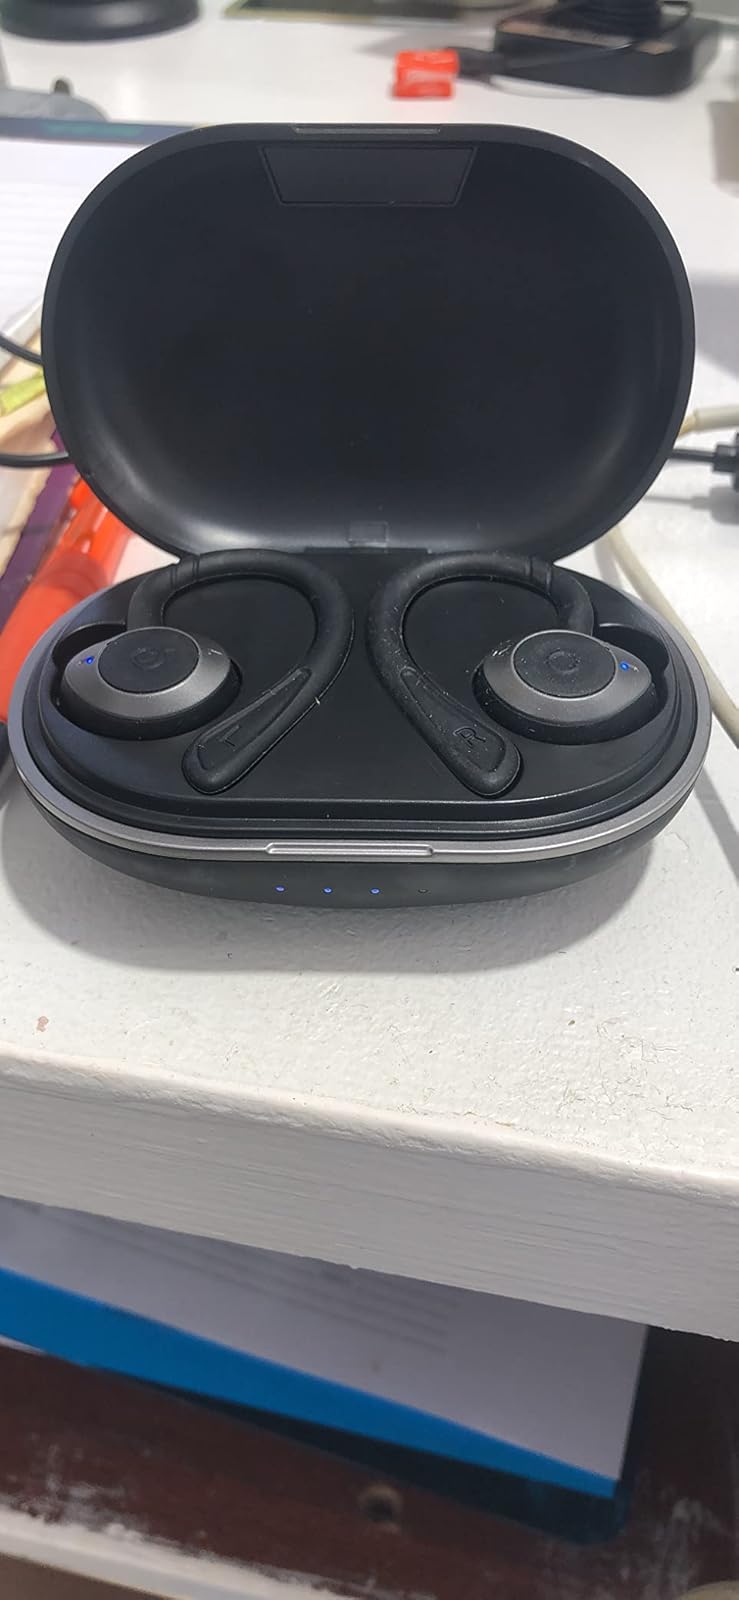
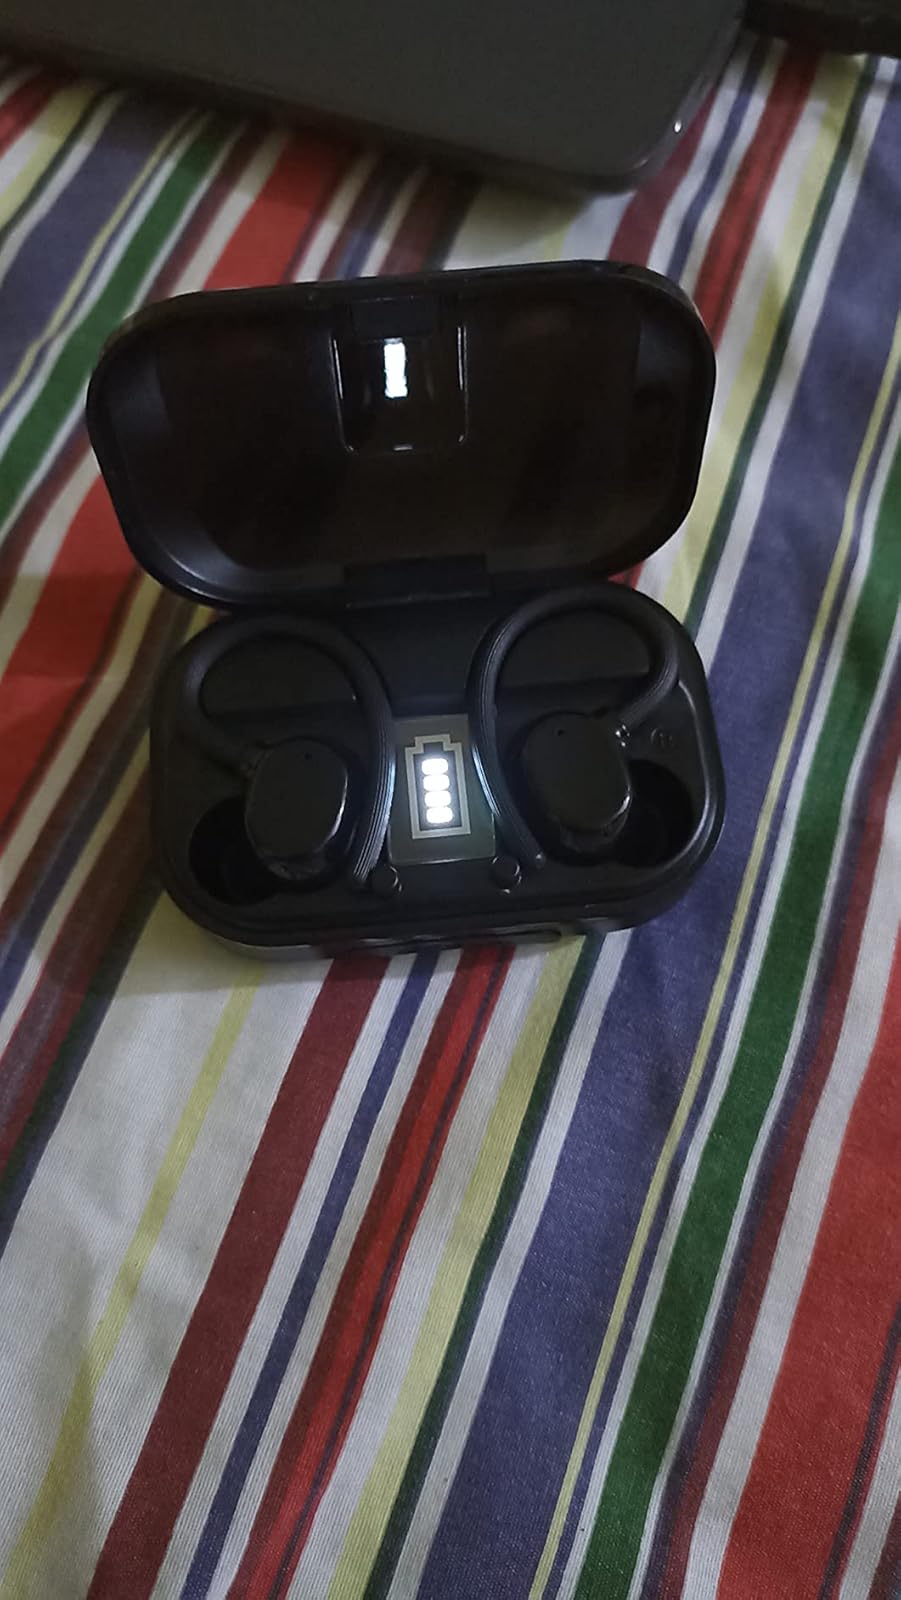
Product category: earbuds
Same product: no